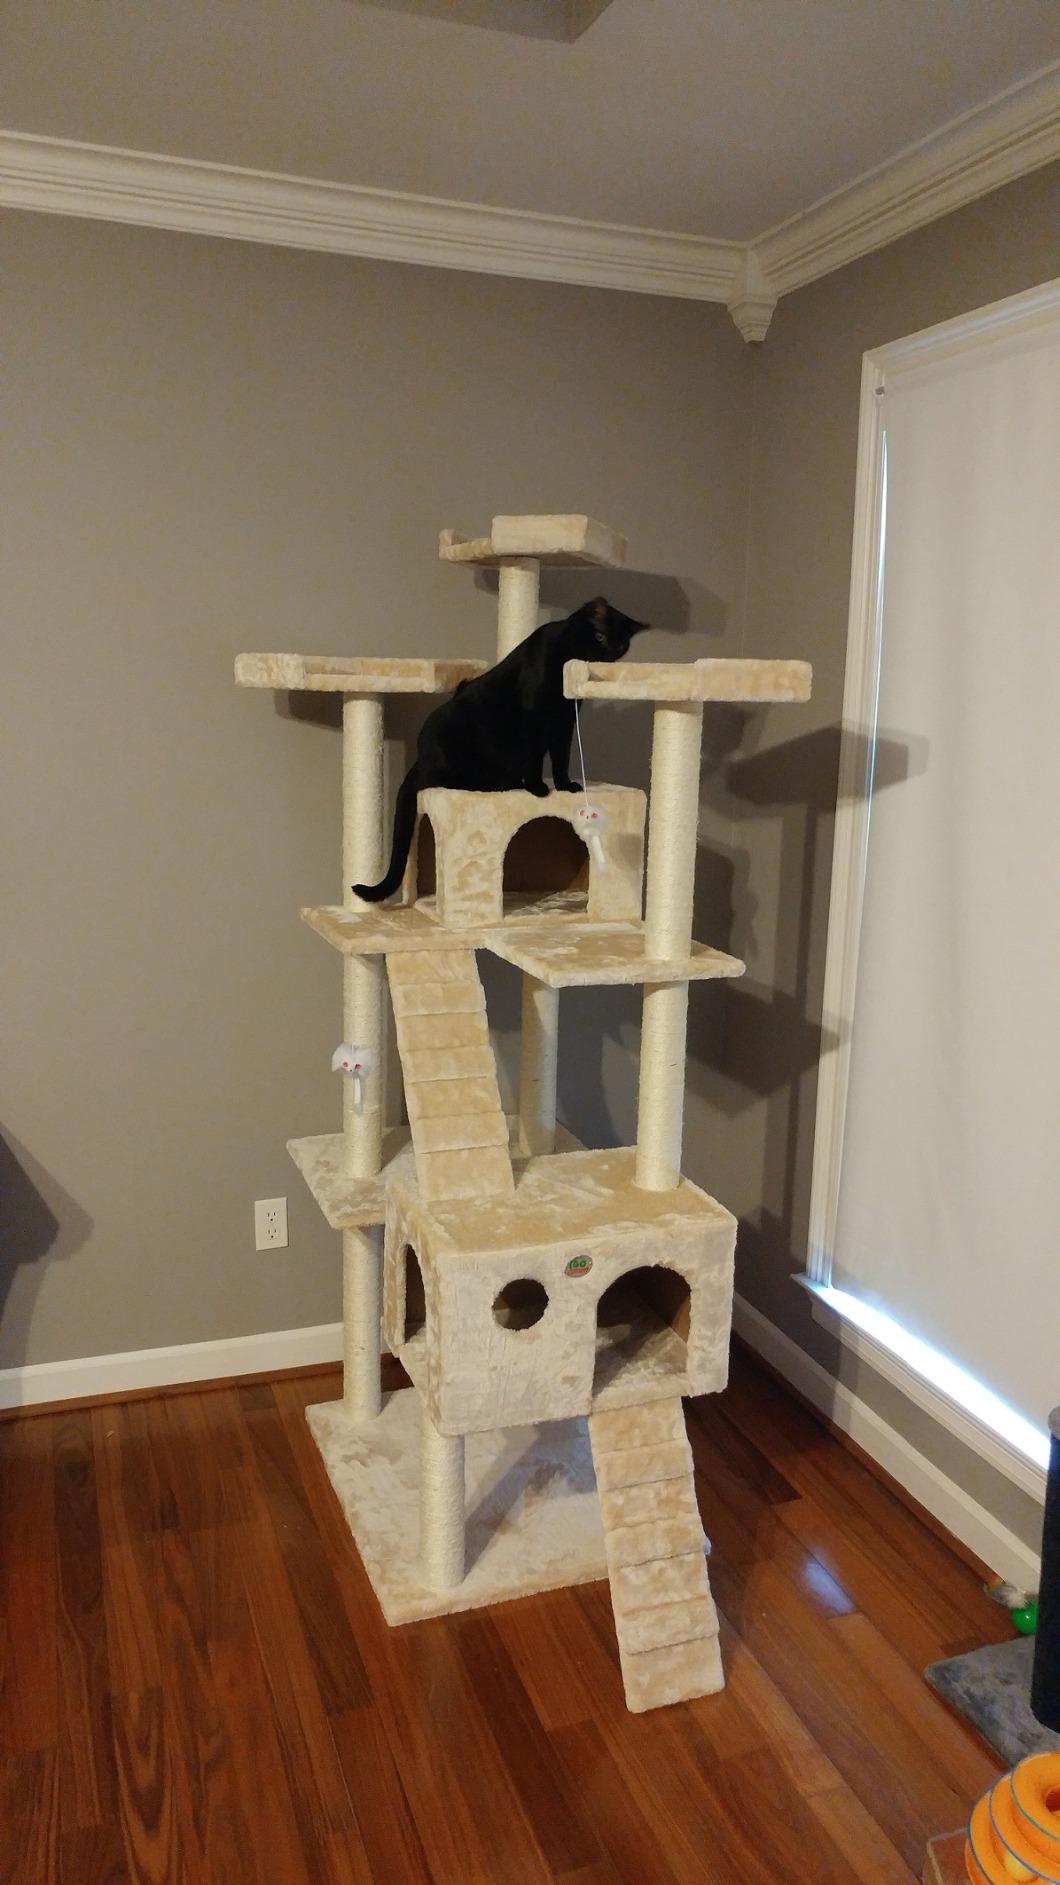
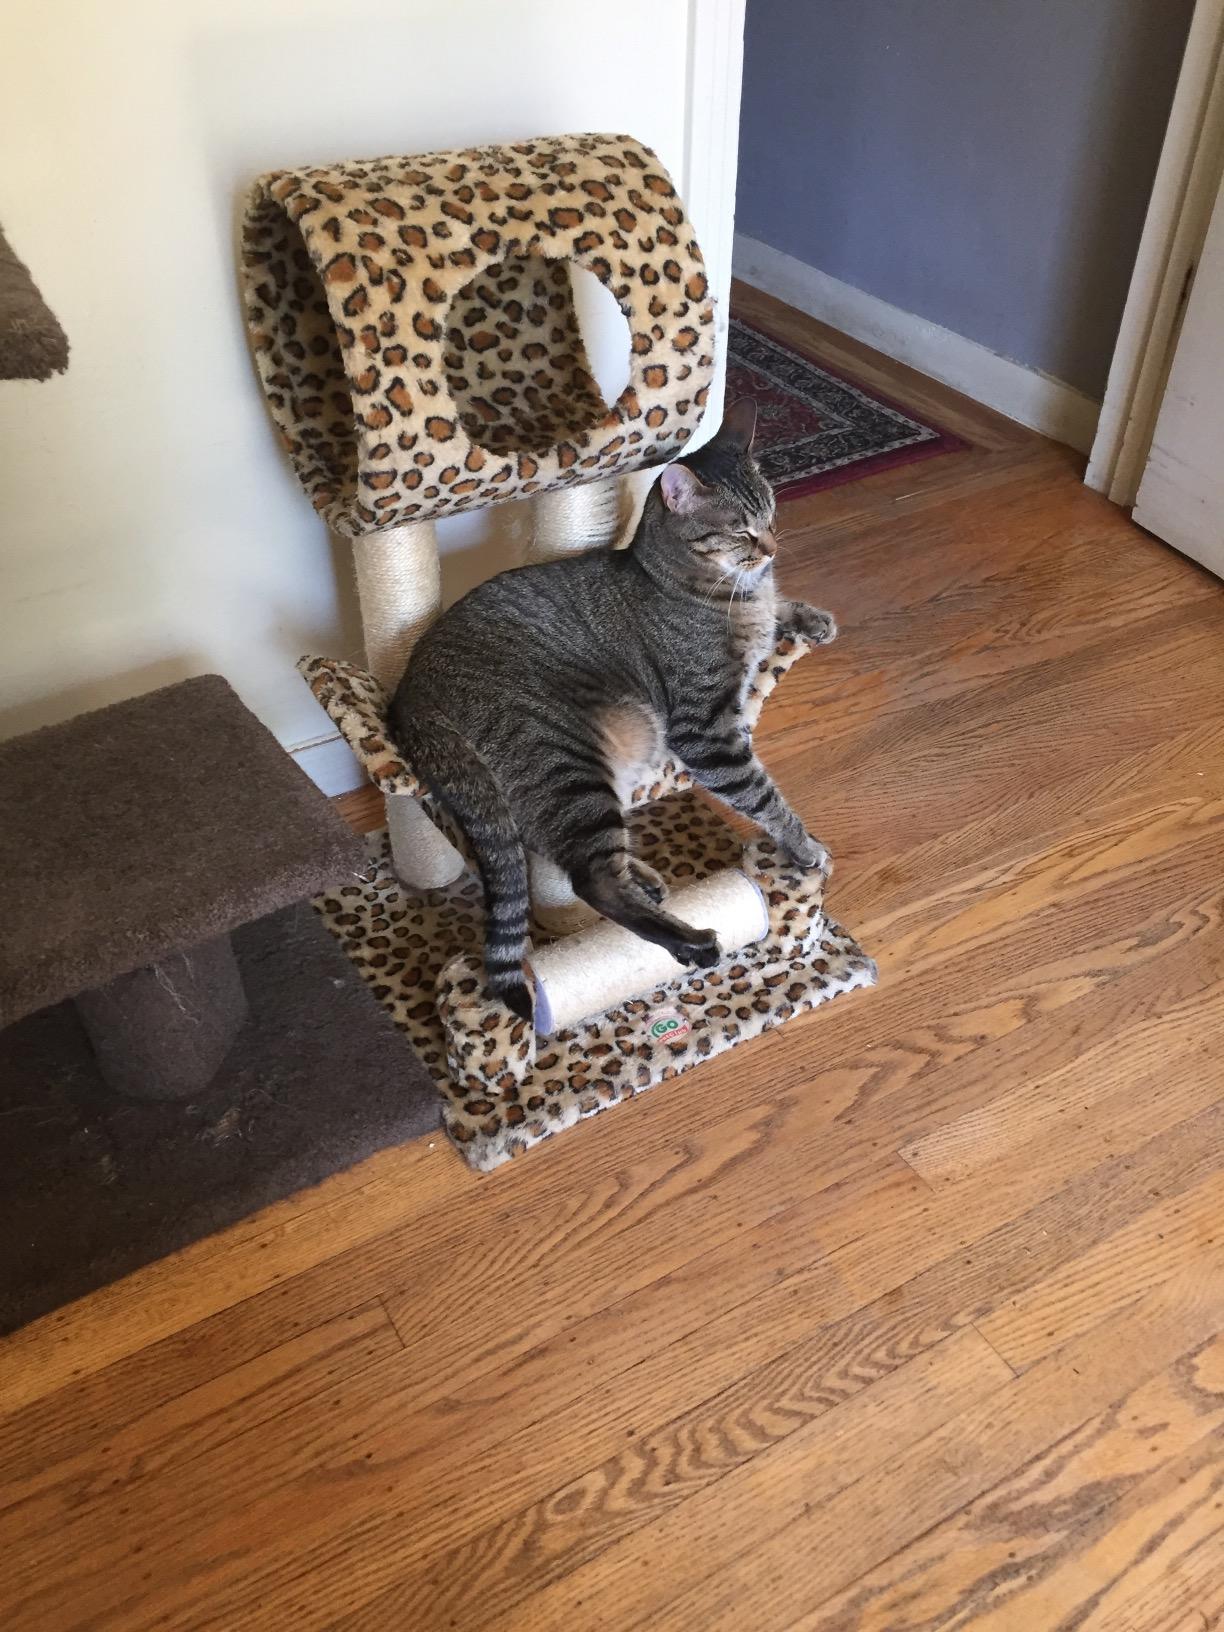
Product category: items_cat tree
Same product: no